Full Moon Party

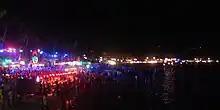
Full Moon Party, March 2015, view over Hat Rin Sunrise Beach

The first Full Moon Party is said to have been improvised at a Paradise Bungalows on the beach in 1983 as a token of thanks to about 20–30 travelers, though the accuracy of this is disputed, as is the date of the original event. The parties gained fame through word of mouth, and the event now draws a crowd of about 5,000–30,000 every full moon. The party finishes at sunrise the next day. The bars on Sunrise Beach of Haad Rin play music such as psychedelic trance, R&B, drum and bass, house, dance, and reggae. The event has become a part of the itinerary of many travelers to Southeast Asia.